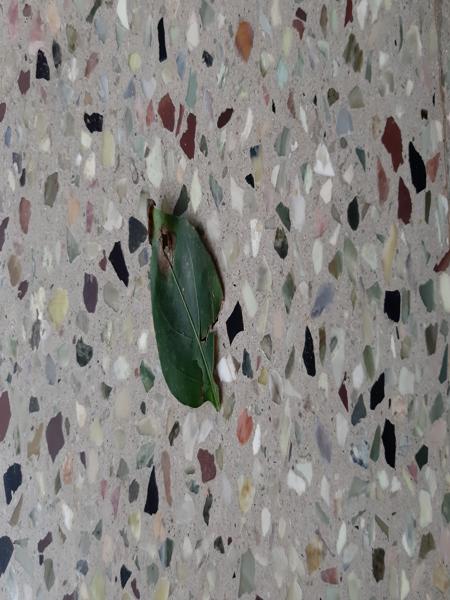
Plant: Chilly